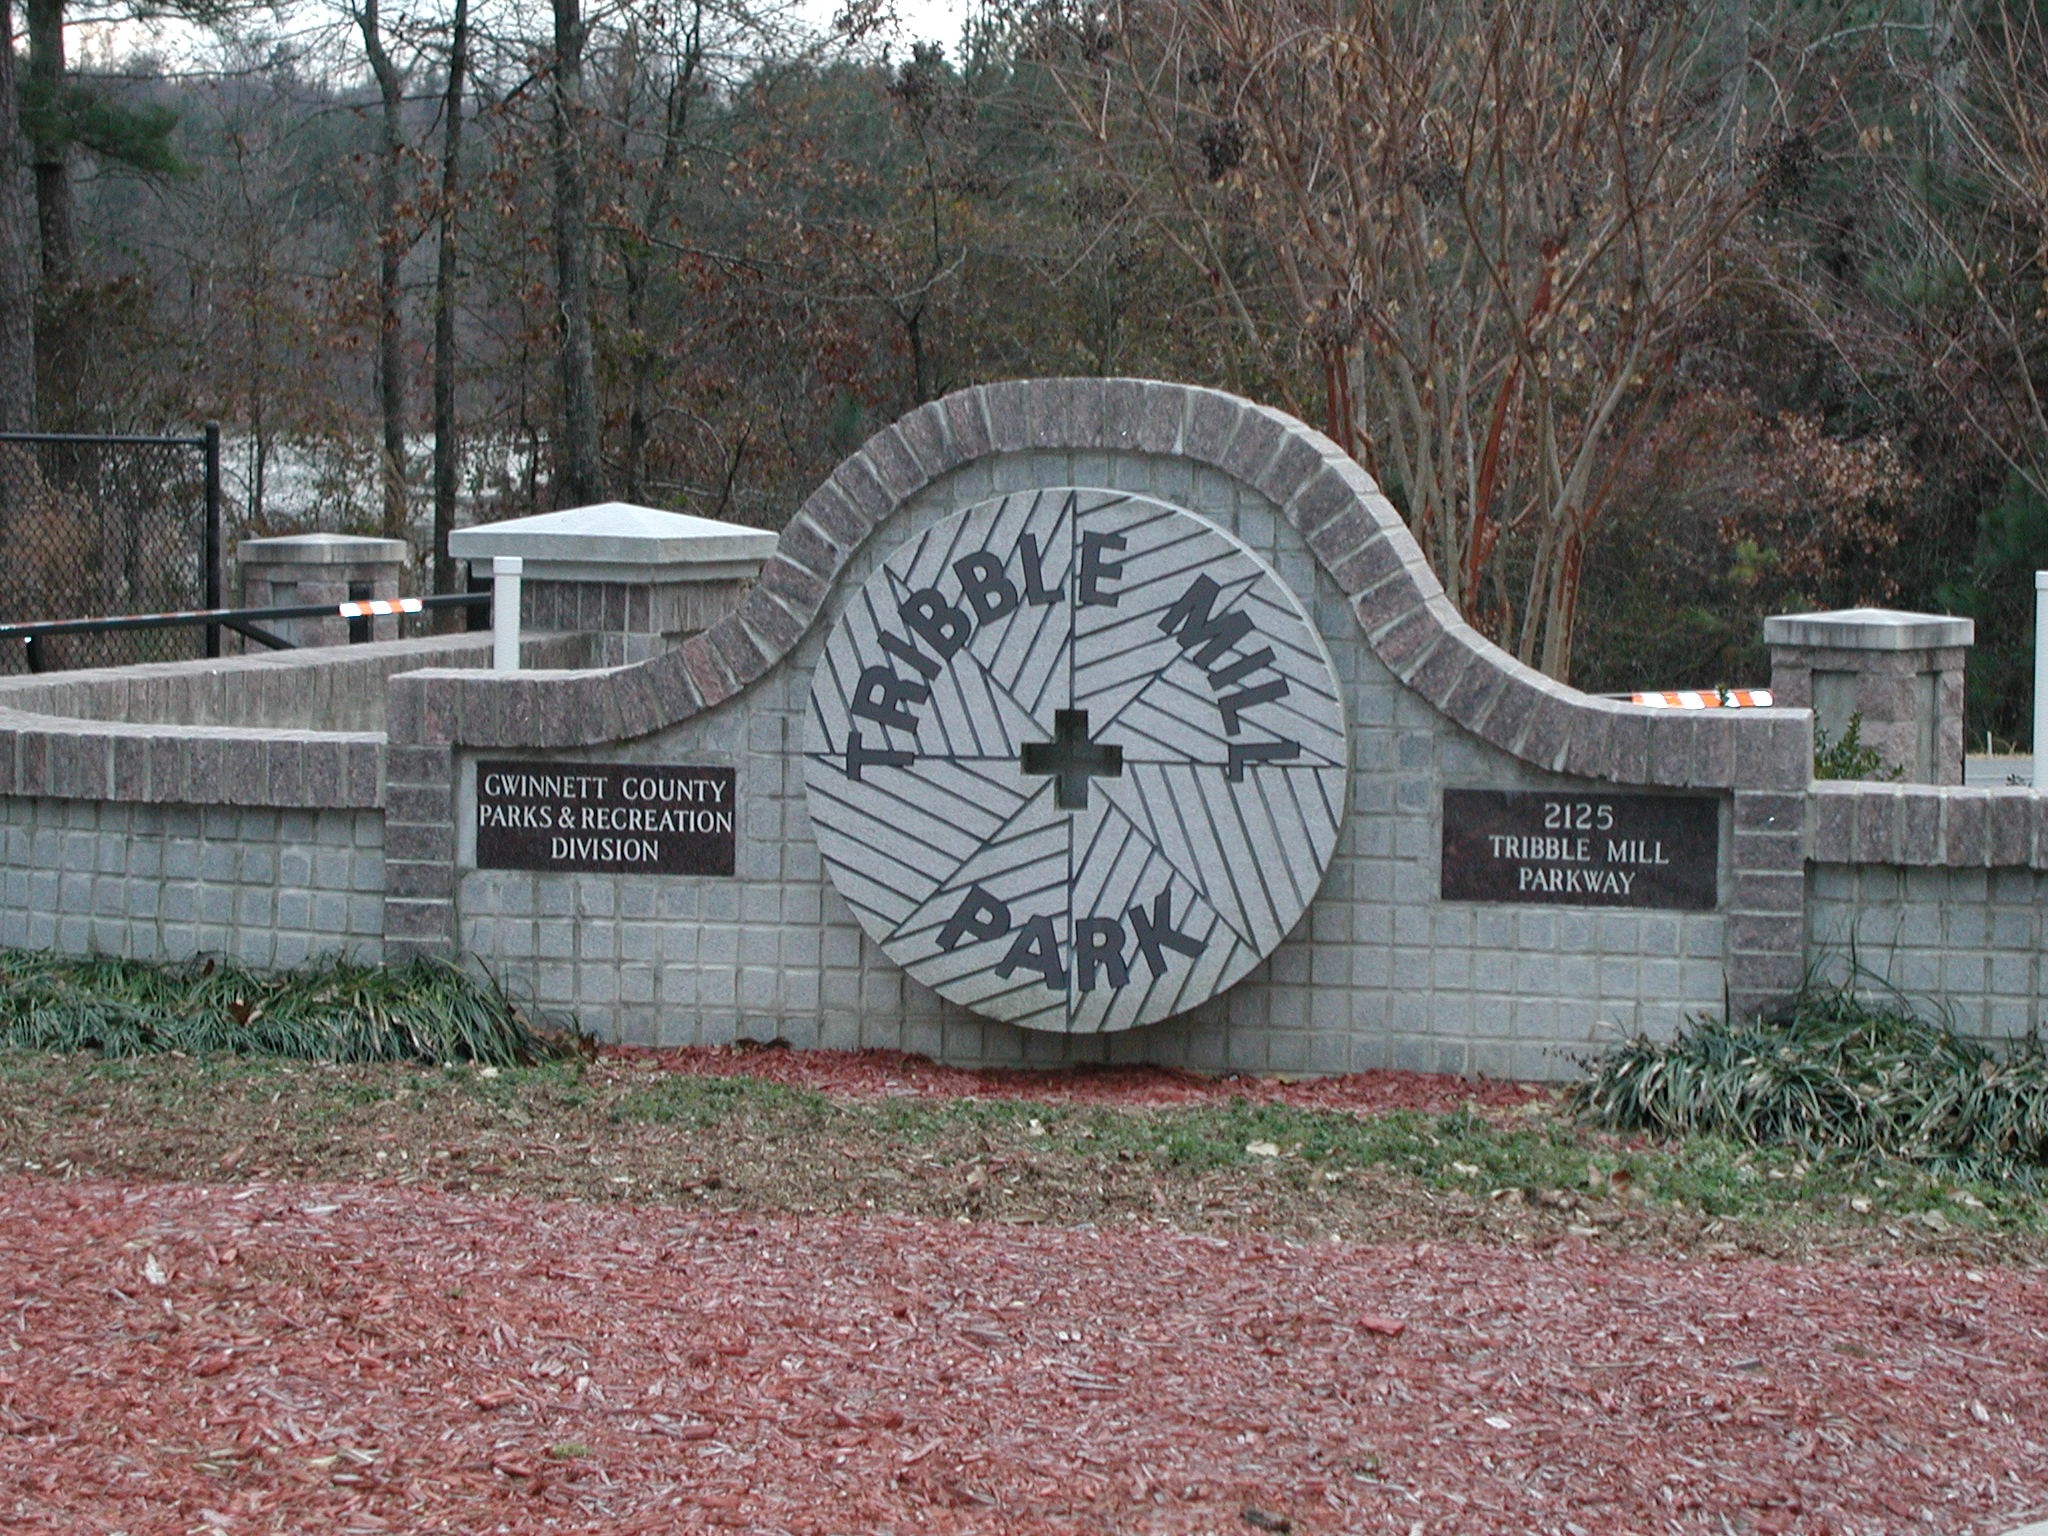
nature, outdoor, wall, entrance, autumn, park, sculpture, memorial, art, city park